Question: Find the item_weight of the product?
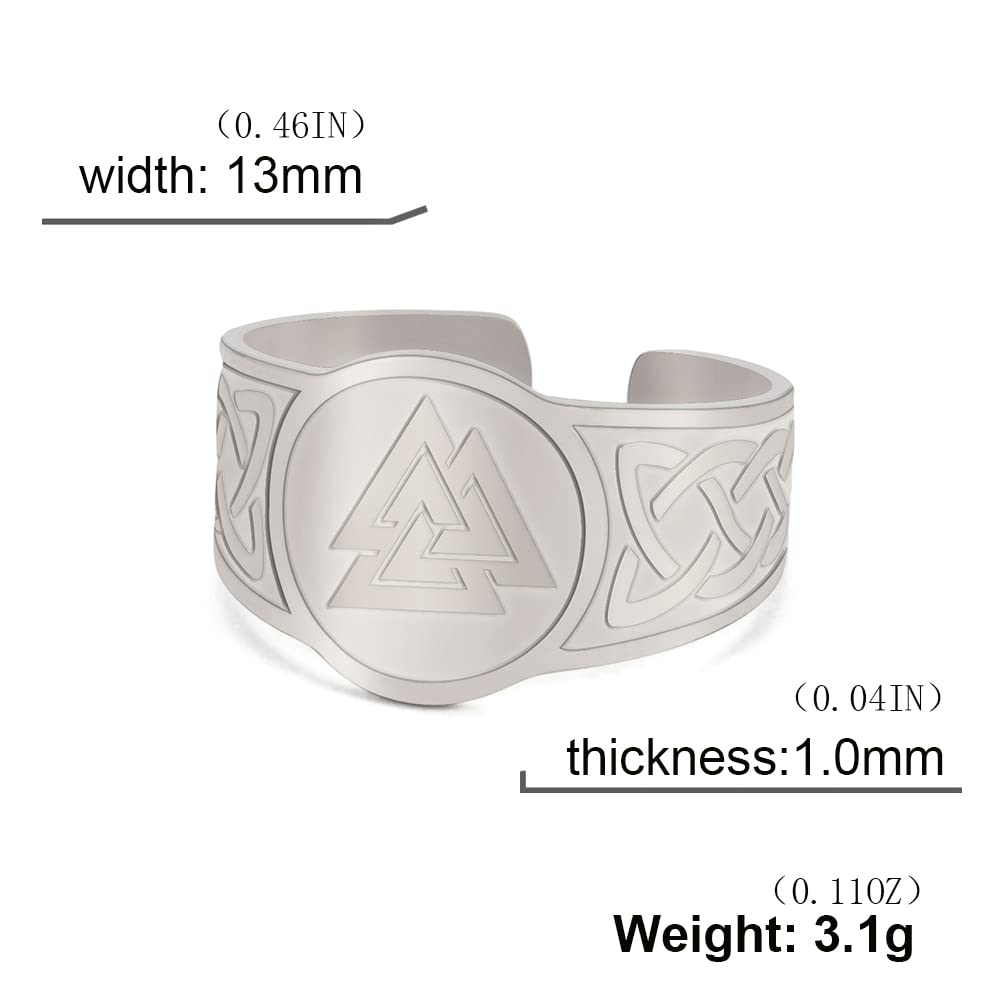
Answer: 3.1 gram